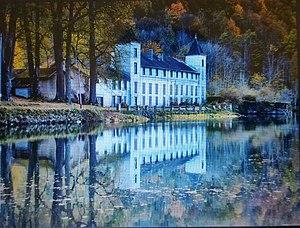
Le château d'Orgeix est situé dans la vallée d'Orlu près d'Ax-les-Thermes, sur la commune d'Orgeix, dans le département de l'Ariège. Les premières parties de cette bâtisse ont été construites au XVIIᵉ siècle. Elle appartient à la Famille de Thonel d'Orgeix.
La famille de Thonel d'Orgeix est une famille subsistante de la noblesse française, originaire du comté de Foix, dans le département de l'Ariège.